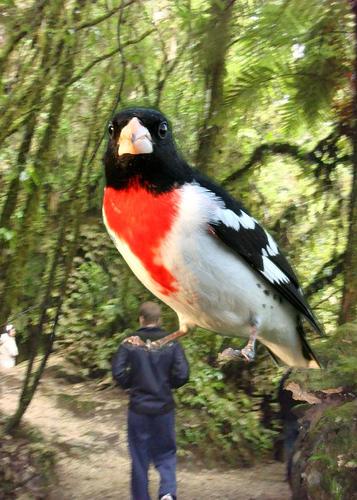
Bird species: Rose_breasted_Grosbeak
Bird type: landbird
Background: land